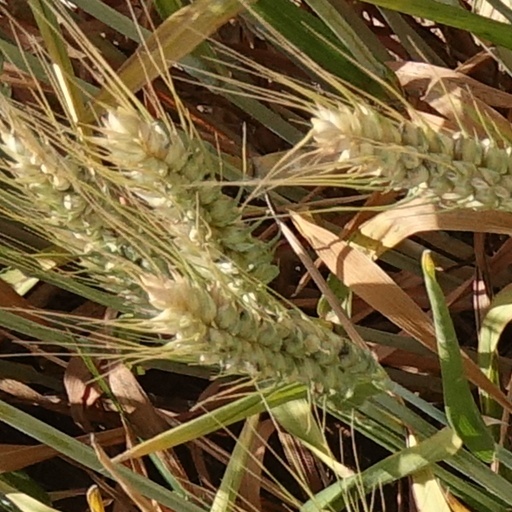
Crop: wheat